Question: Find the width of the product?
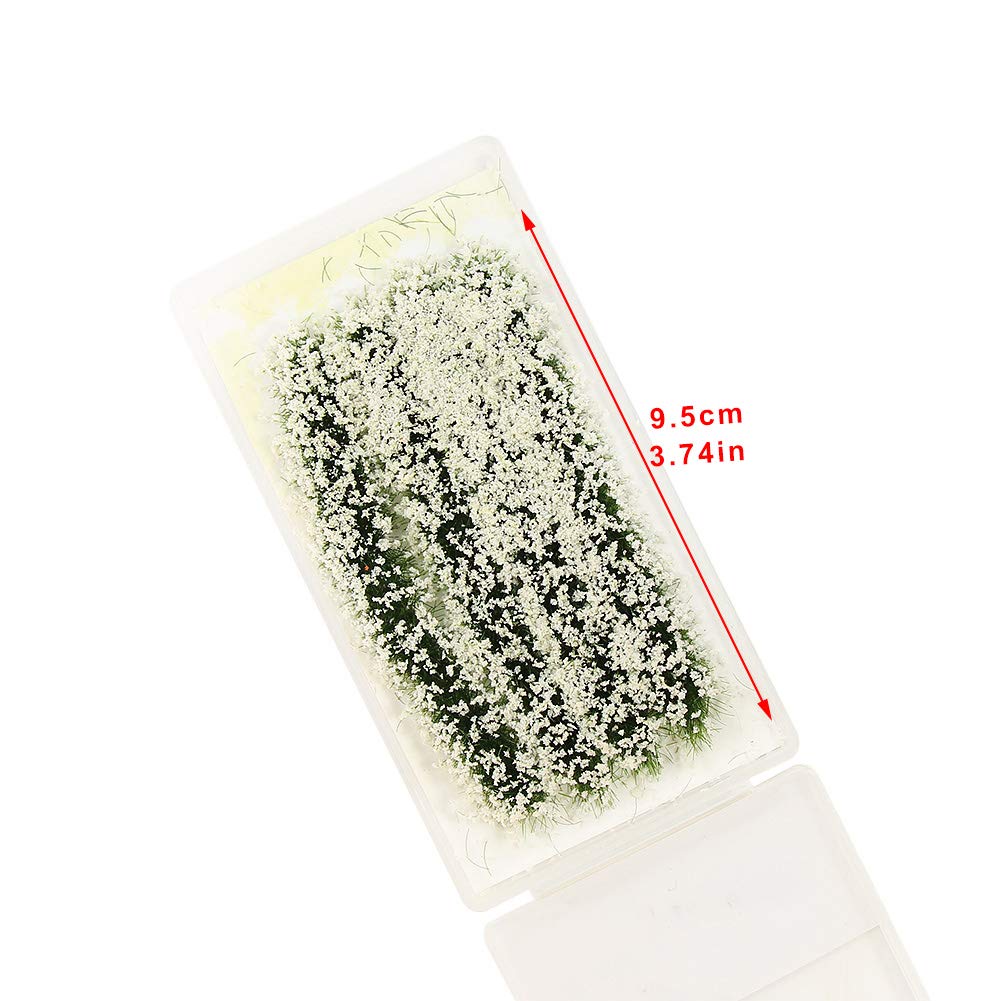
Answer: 3.74 inch